New Orleans

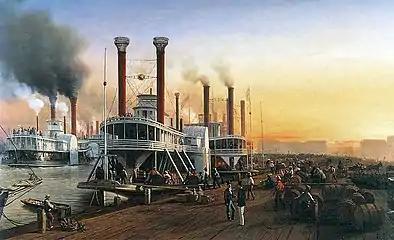
Mississippi River steamboats at New Orleans, 1853

As a port, New Orleans played a major role during the antebellum period in the Atlantic slave trade. The port handled commodities for export from the interior and imported goods from other countries, which were warehoused and transferred in New Orleans to smaller vessels and distributed along the Mississippi River watershed. The river was filled with steamboats, flatboats and sailing ships. Despite its role in the slave trade, New Orleans at the time also had the largest and most prosperous community of free persons of color in the nation, who were often educated, middle-class property owners.